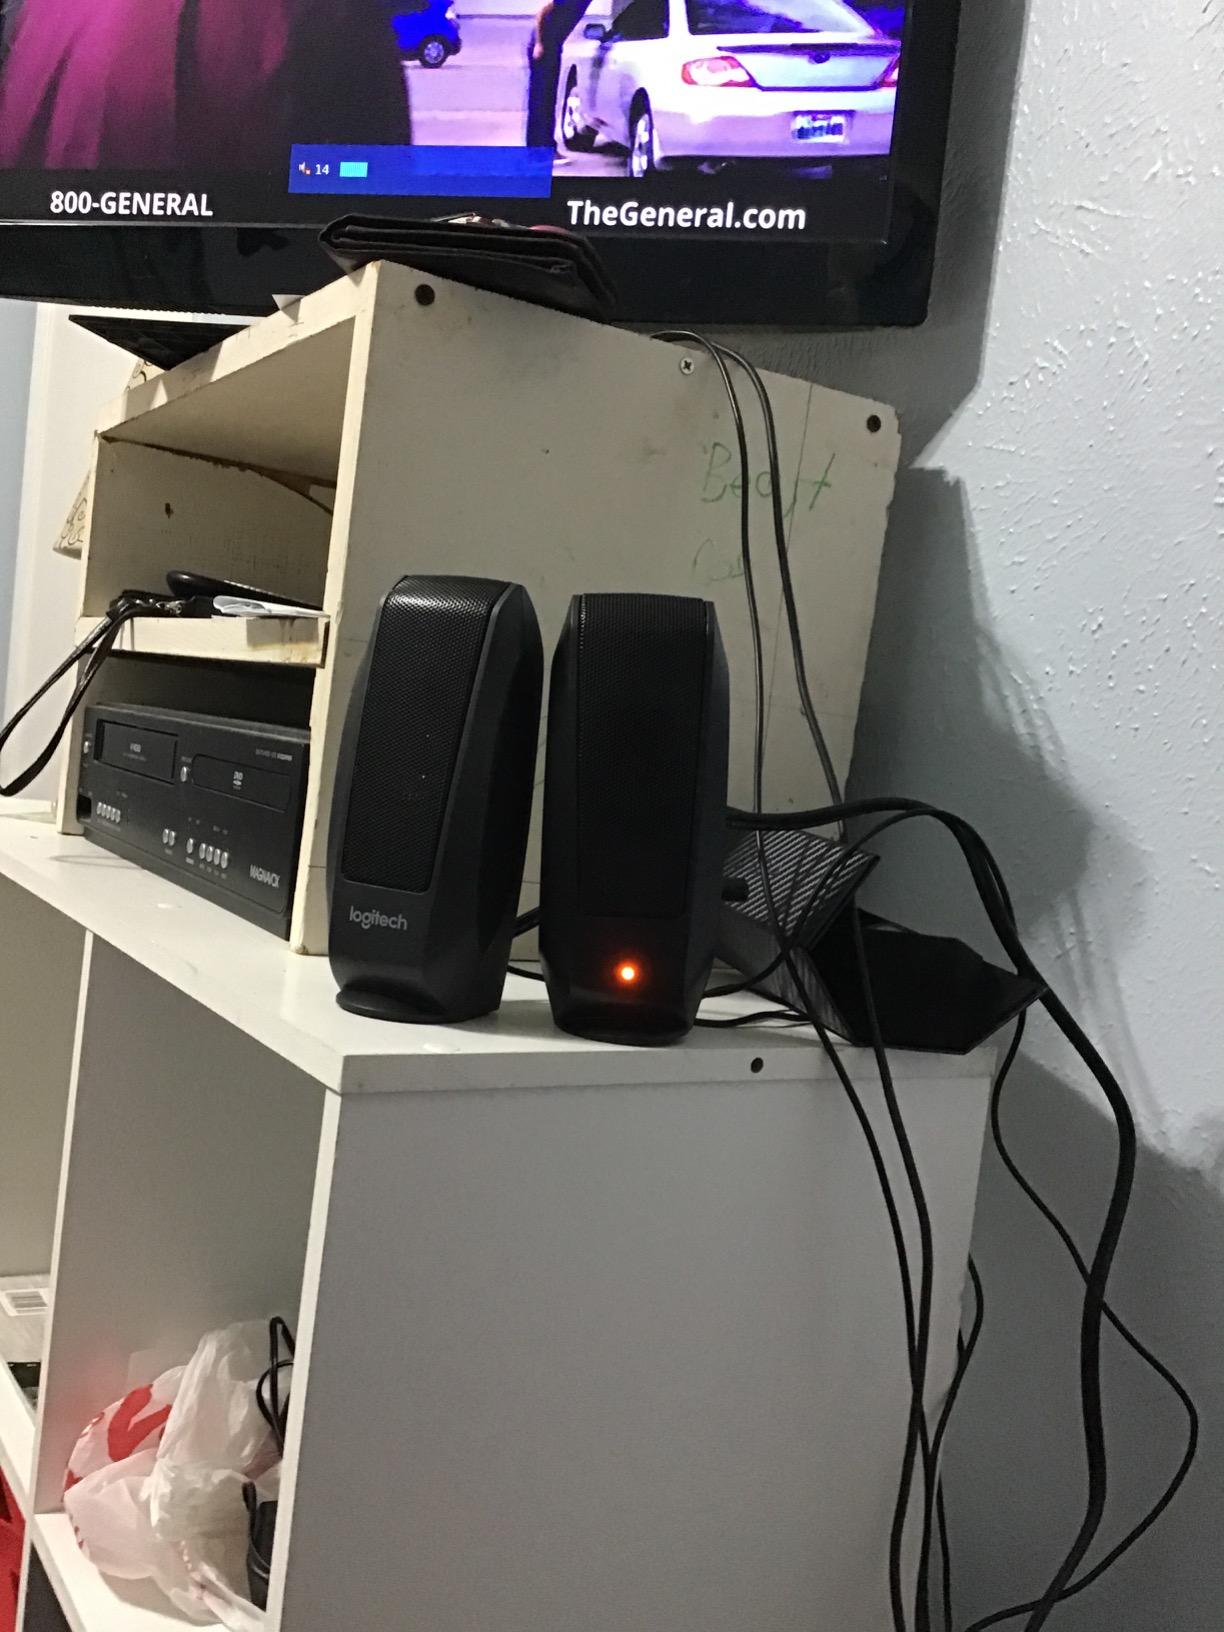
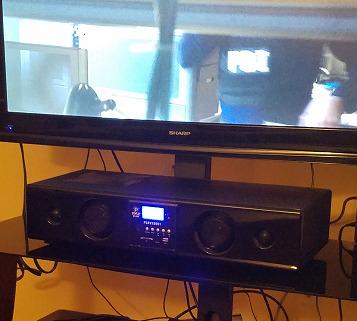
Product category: speaker
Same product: no